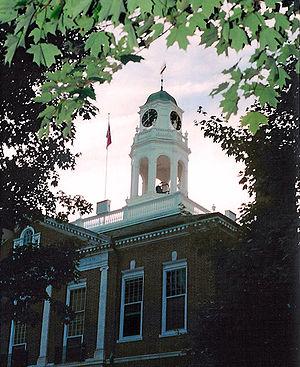
La Phillips Exeter Academy est une école privée mixte en internat, pour des élèves en lycée de la troisième à la terminale et en cycle postgraduate, qui occupe une superficie de 250 hectares à Exeter dans l'État du New Hampshire aux États-Unis, à 50 kilomètres au nord de Boston.